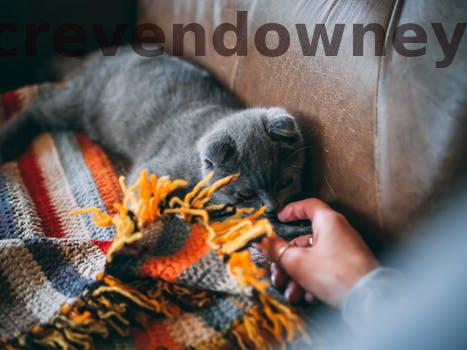
Label: Watermark